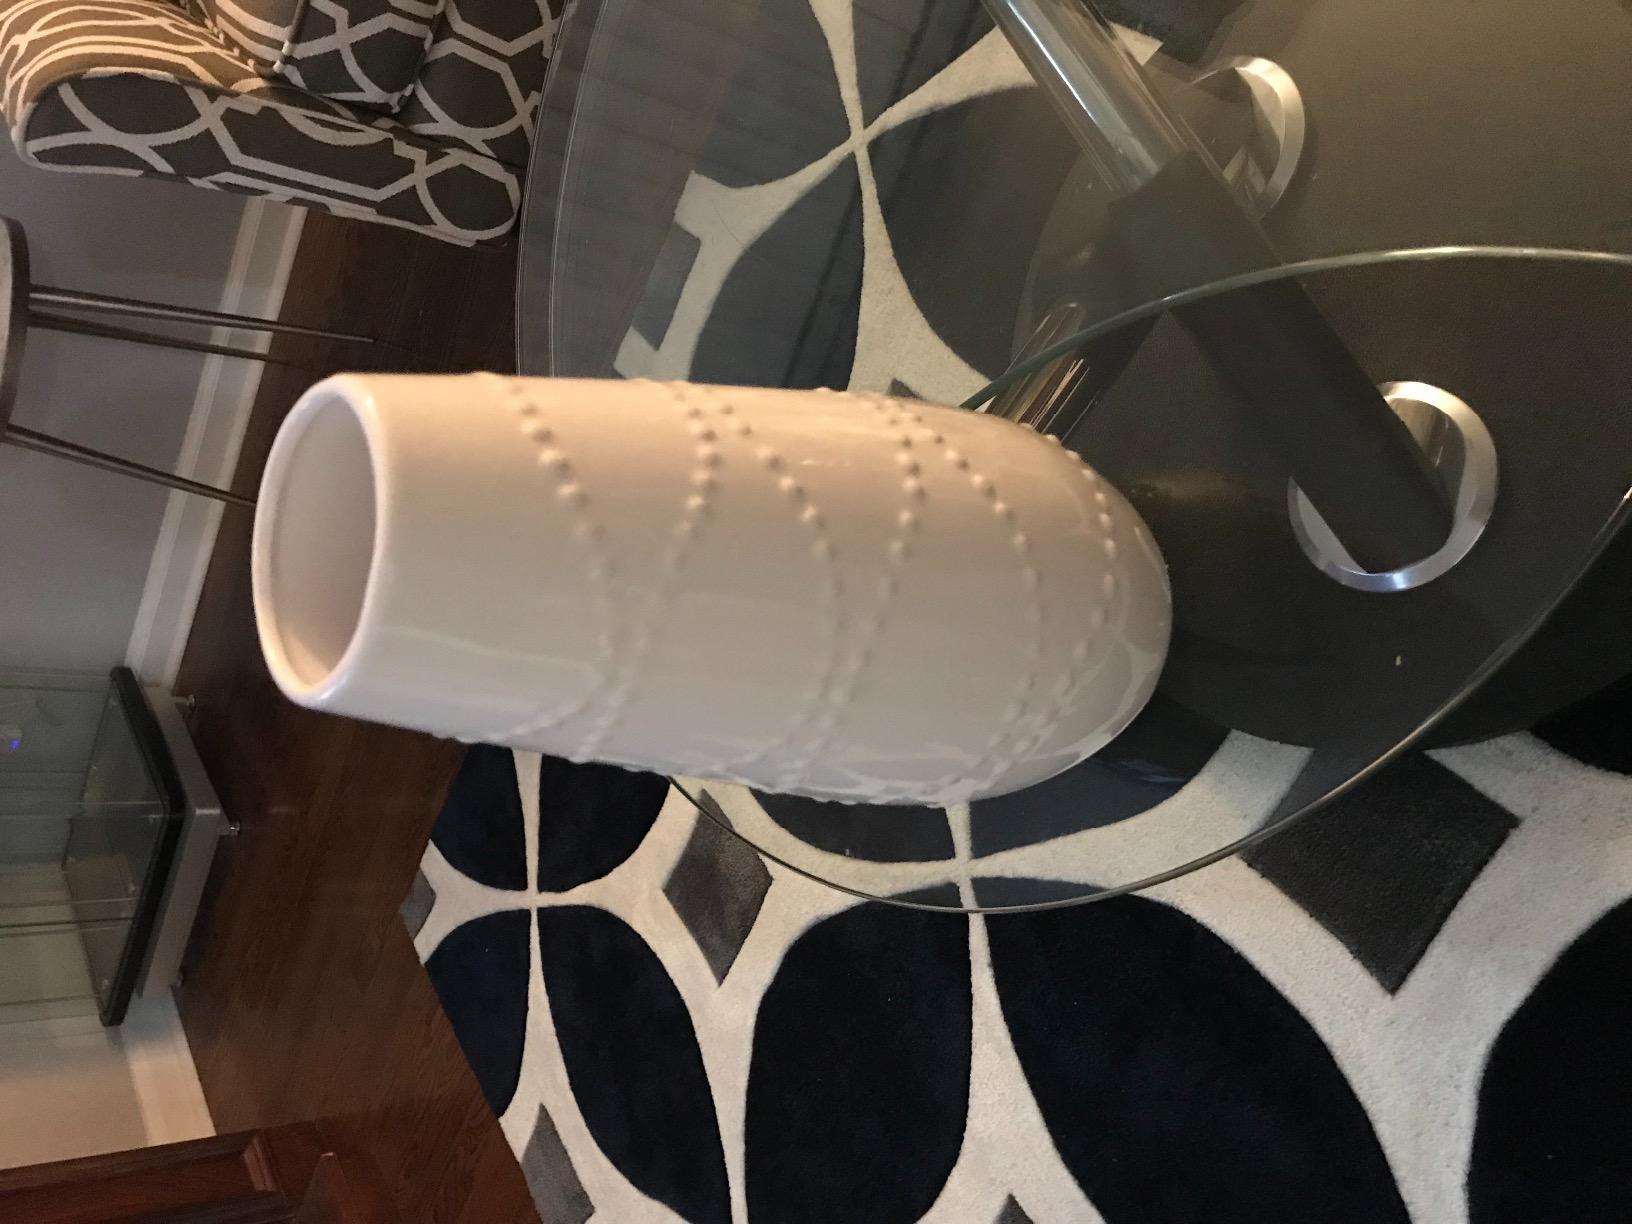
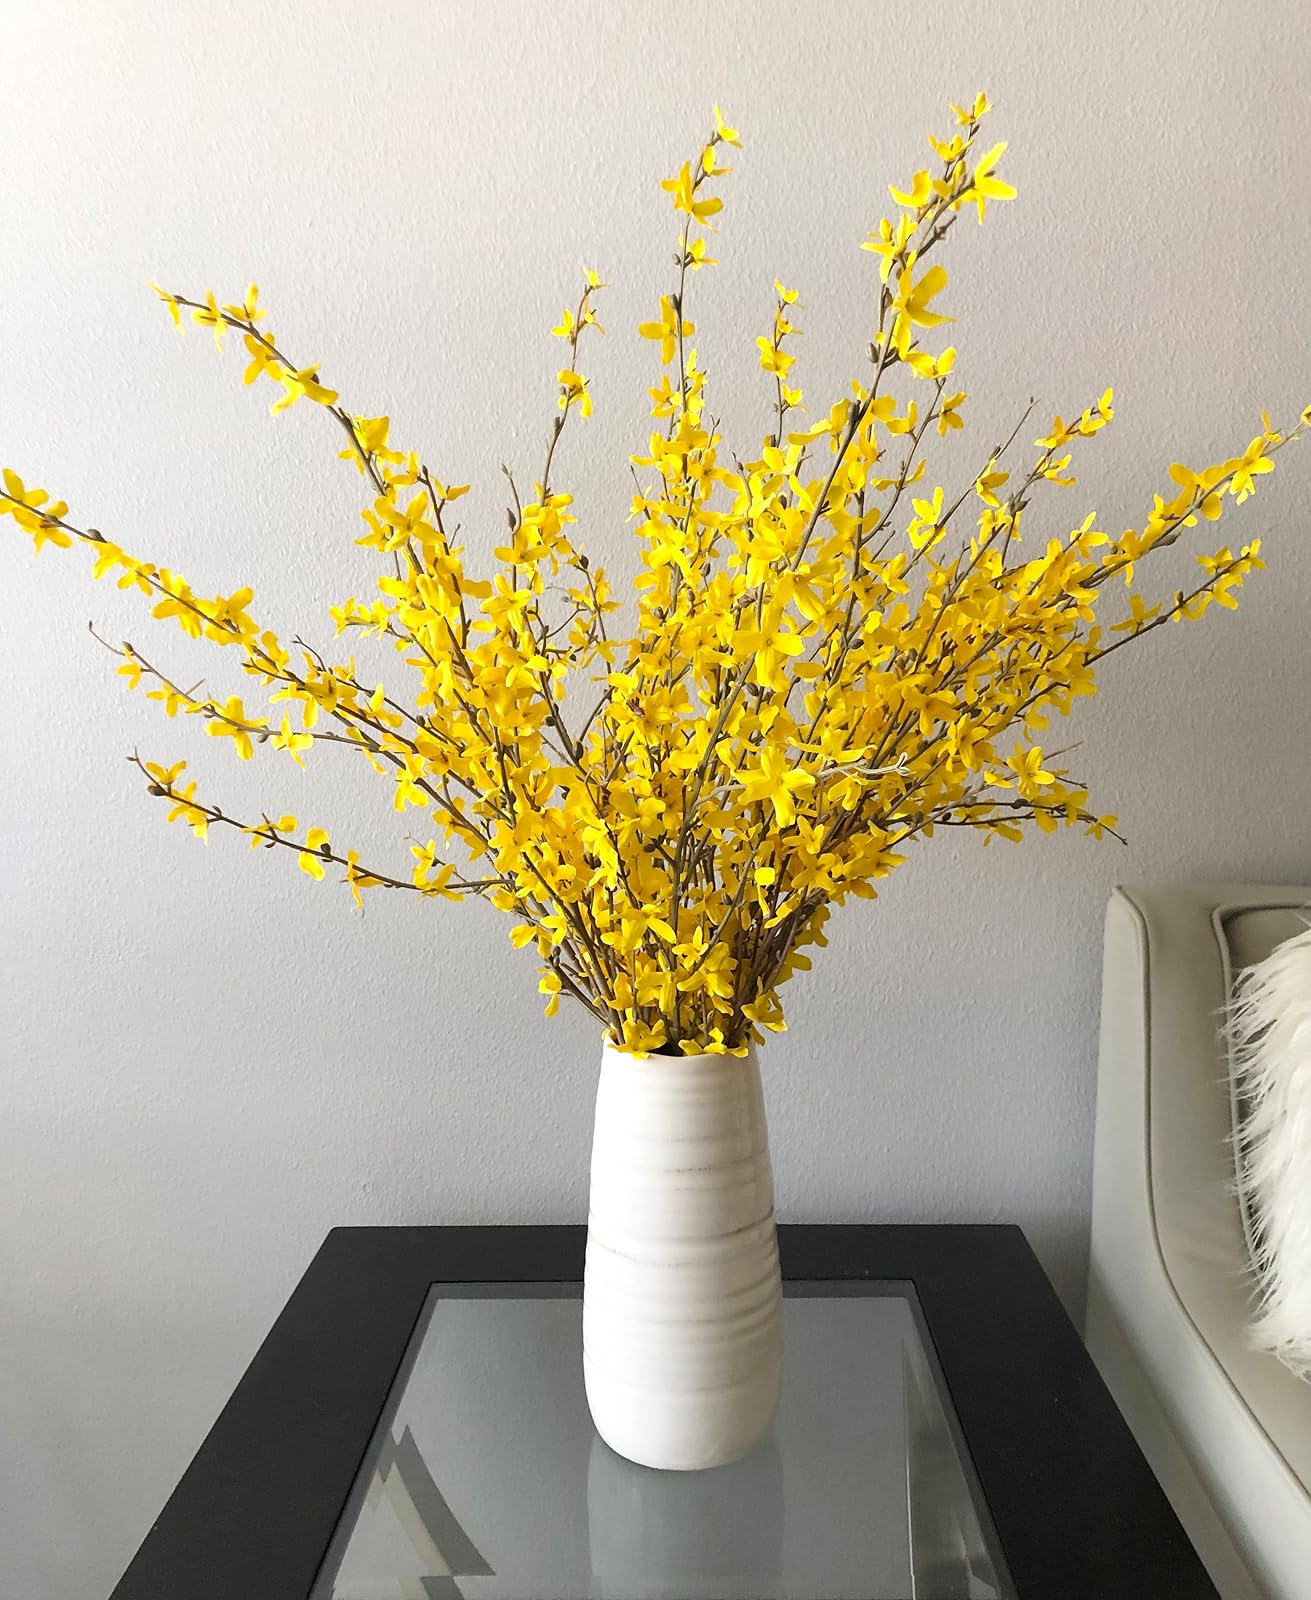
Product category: vase
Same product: no